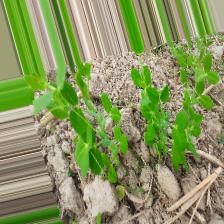
Label: Normal